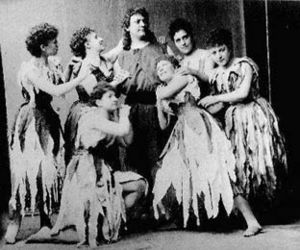
Hermann Winkelmann
Hermann Winkelmann som Parsifal, 1882.
Hermann Winkelmann, egentlig Hans Emil Friedrich Winkelmann, var en tysk operasanger. Han var søn af Christian Ludewig Theodor Winkelmann.